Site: brandenburg
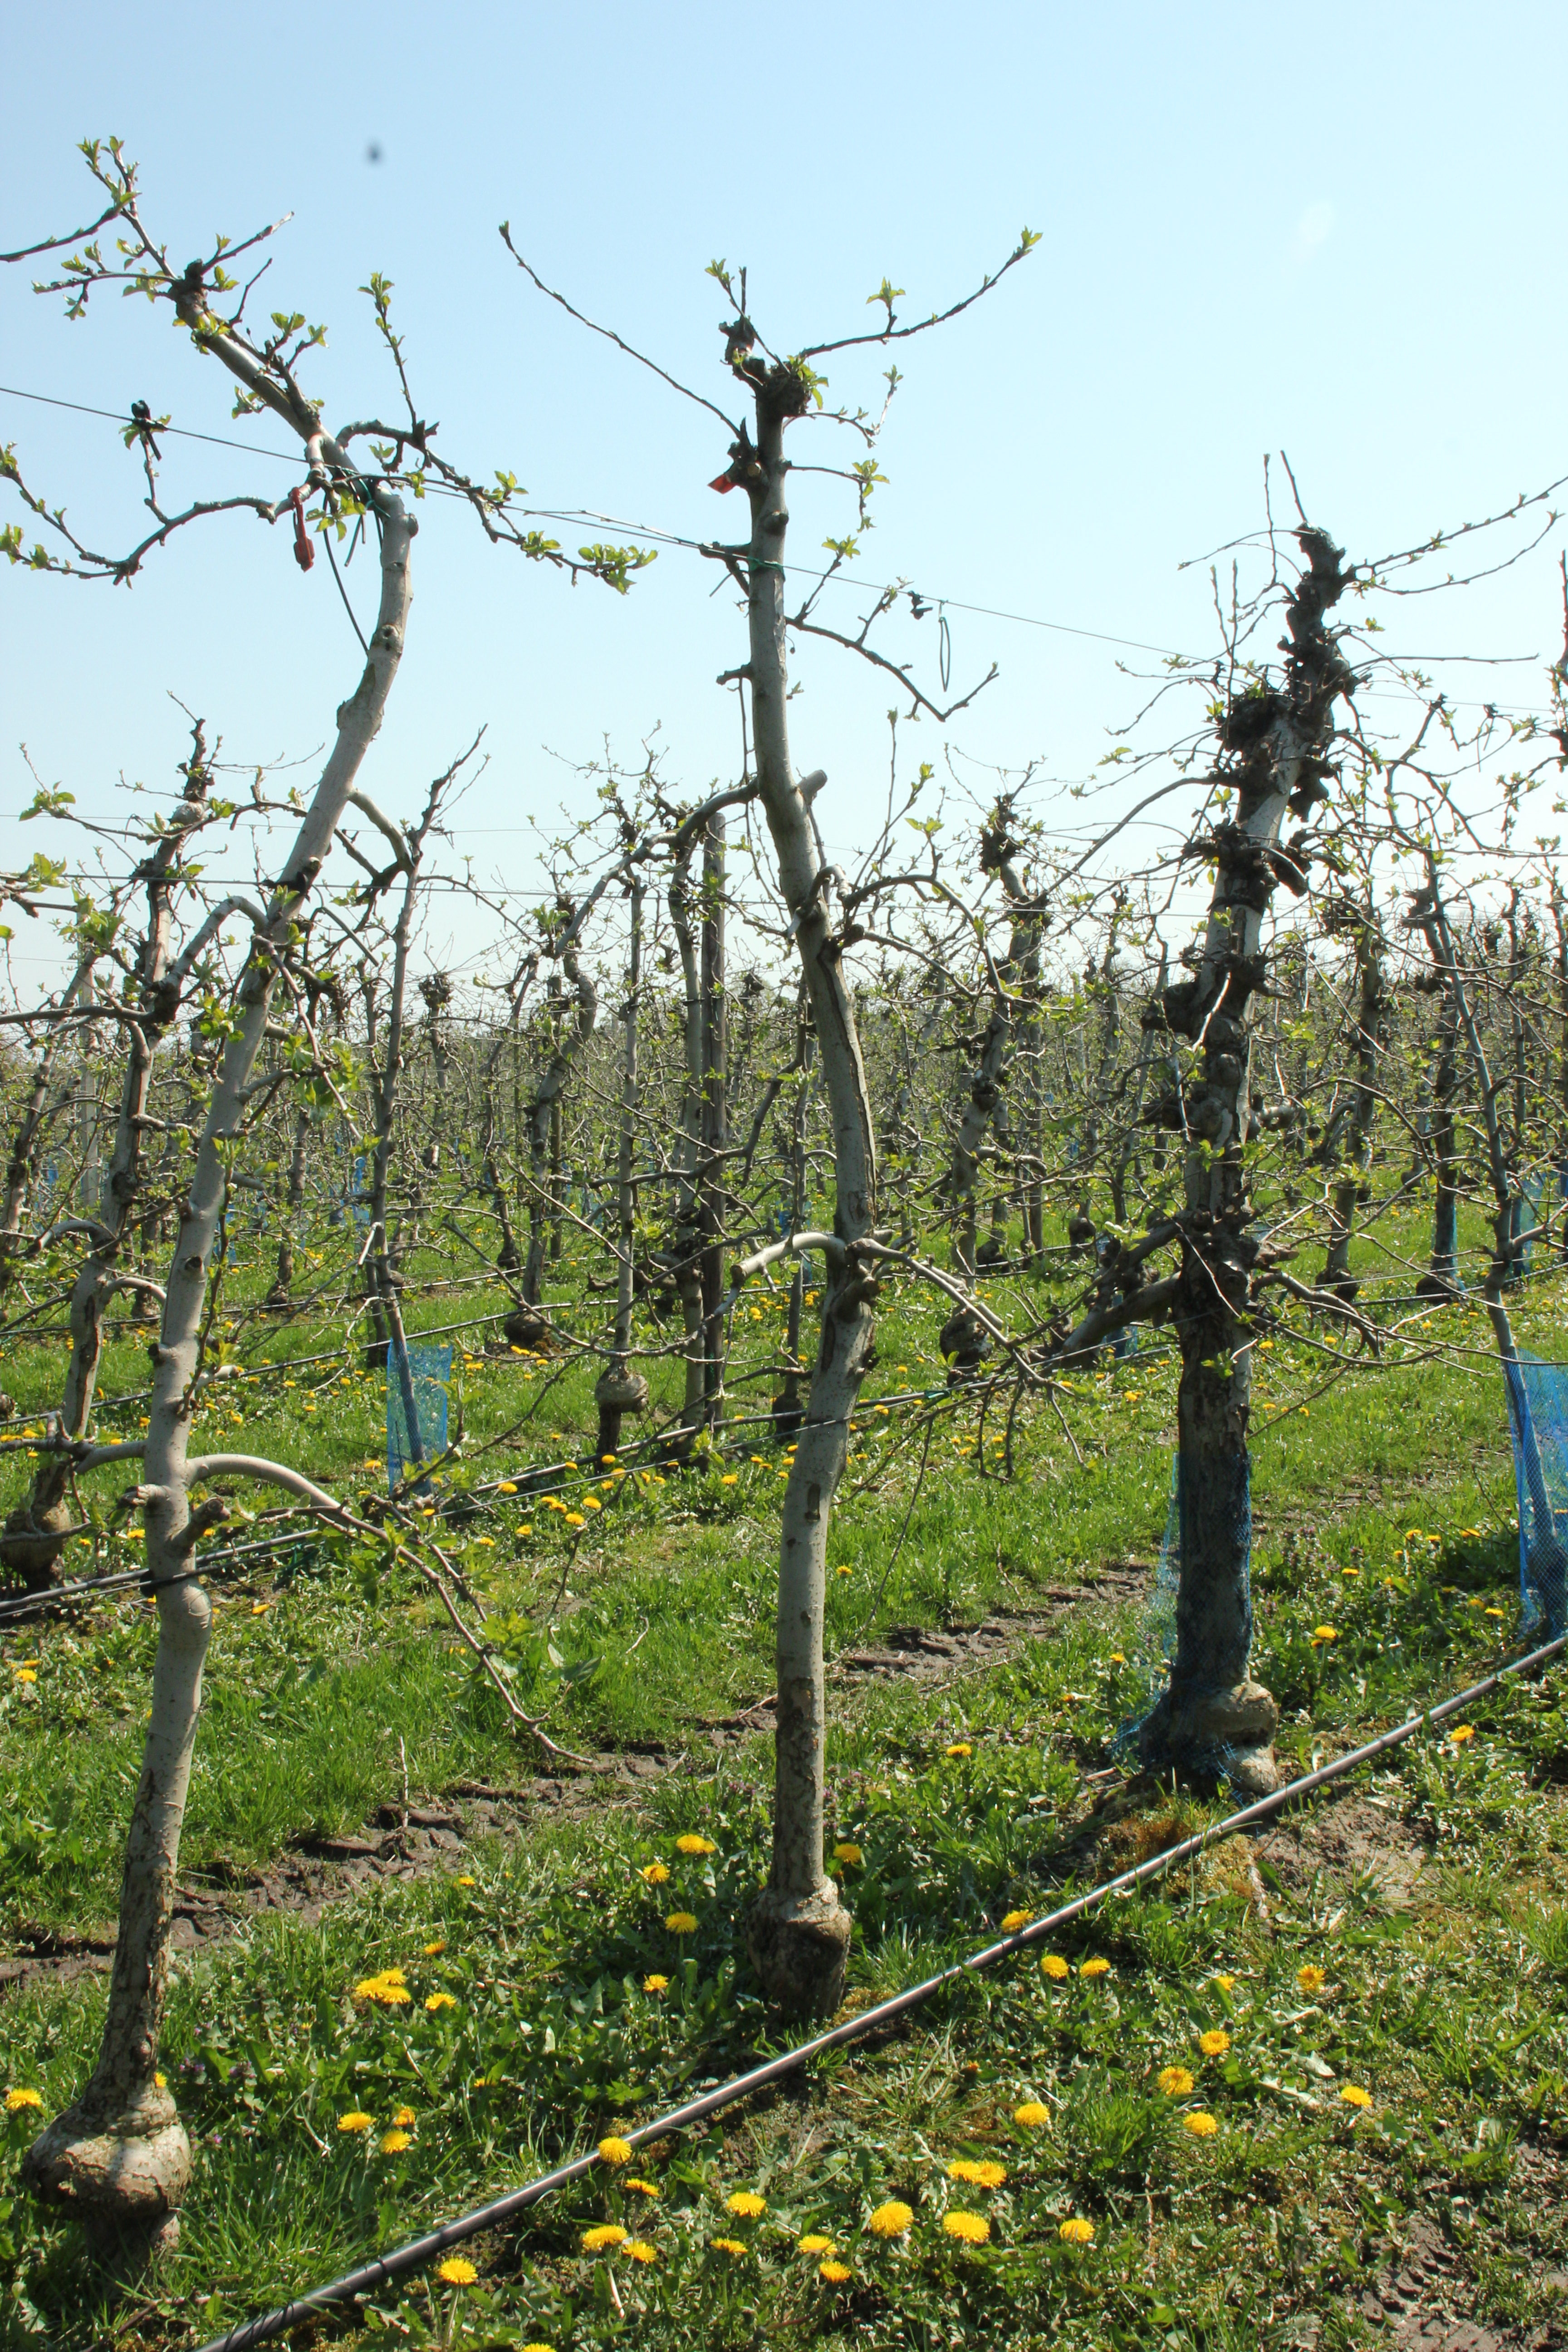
Growth stage (BBCH 56): Inflorescence emergence